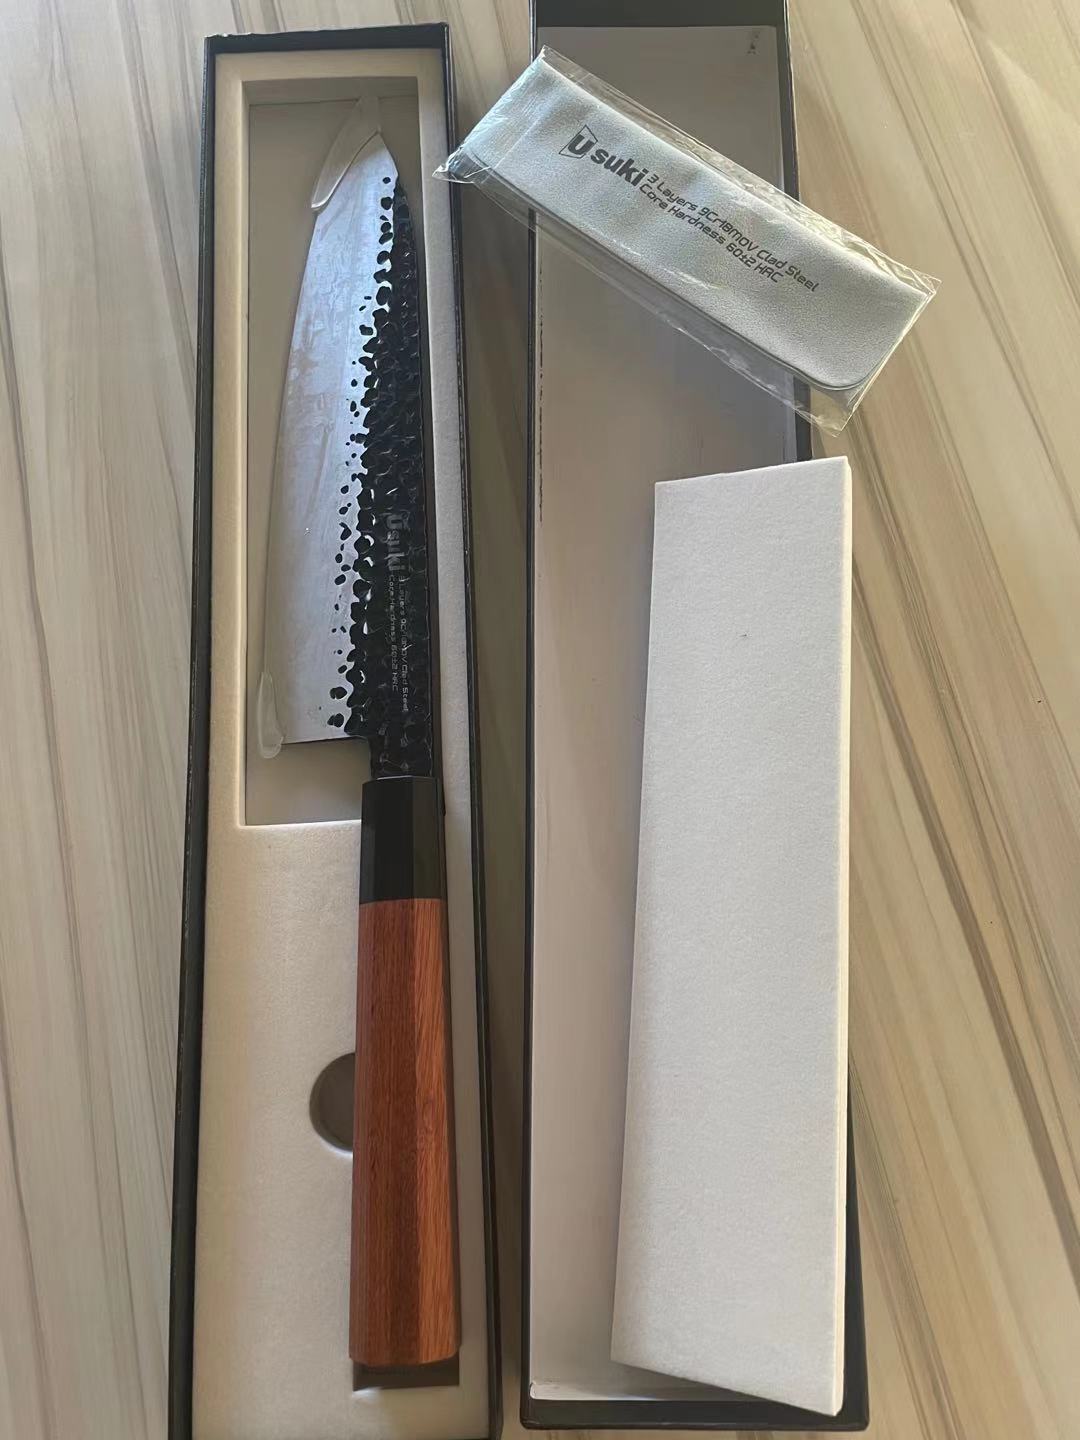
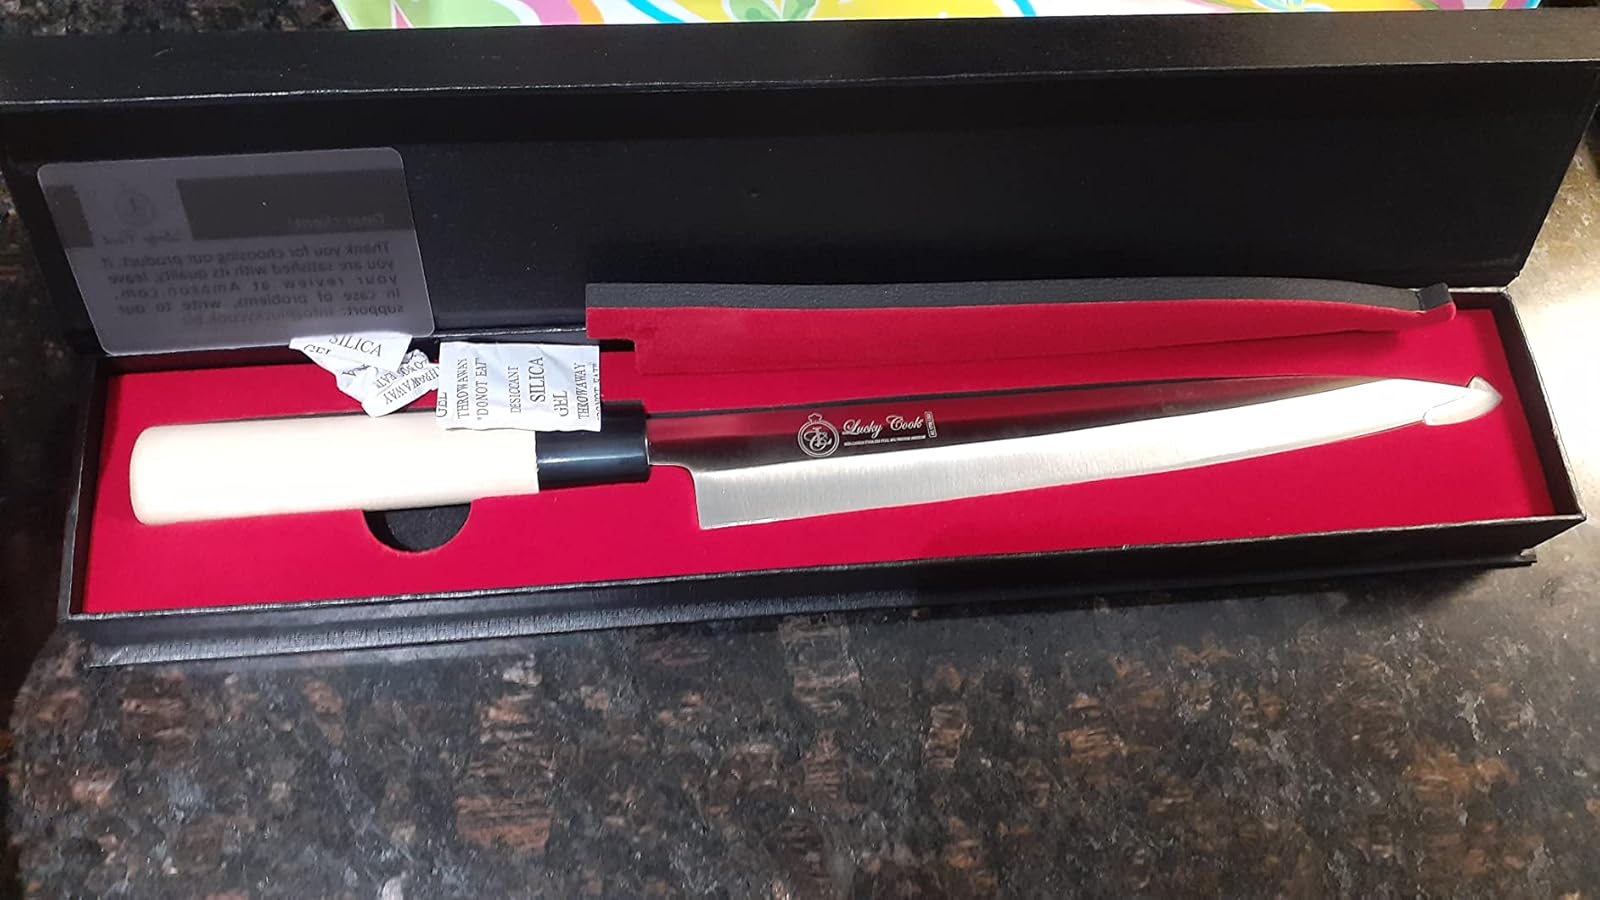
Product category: items_knife
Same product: no